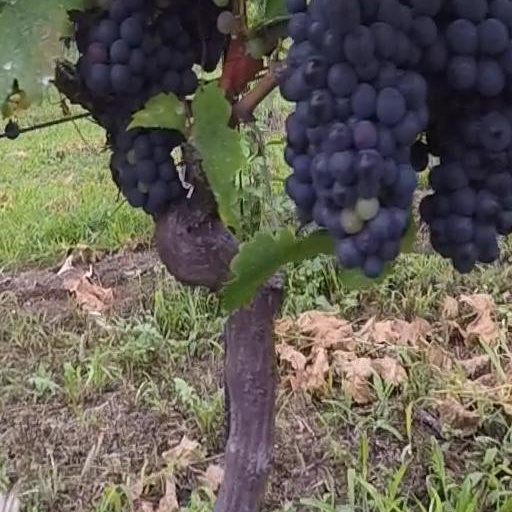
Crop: grape